Question: Please indicate a possible affordance area of the frisbee that can be used for holding
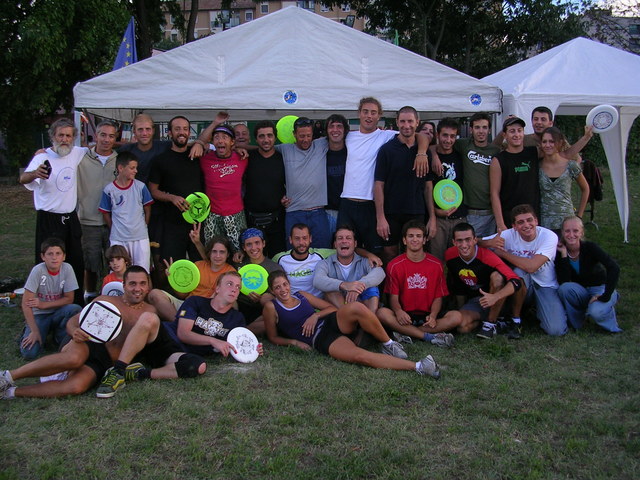
Answer: [165.154, 257.456, 201.241, 293.978]